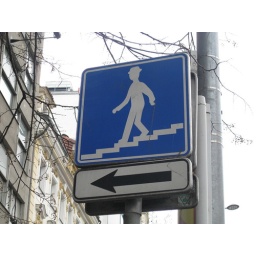
Man in hat walking down stairs on the left